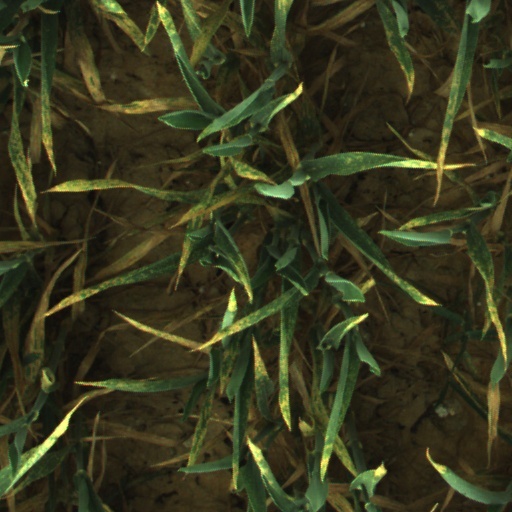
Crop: wheat